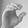
ASL letter: C